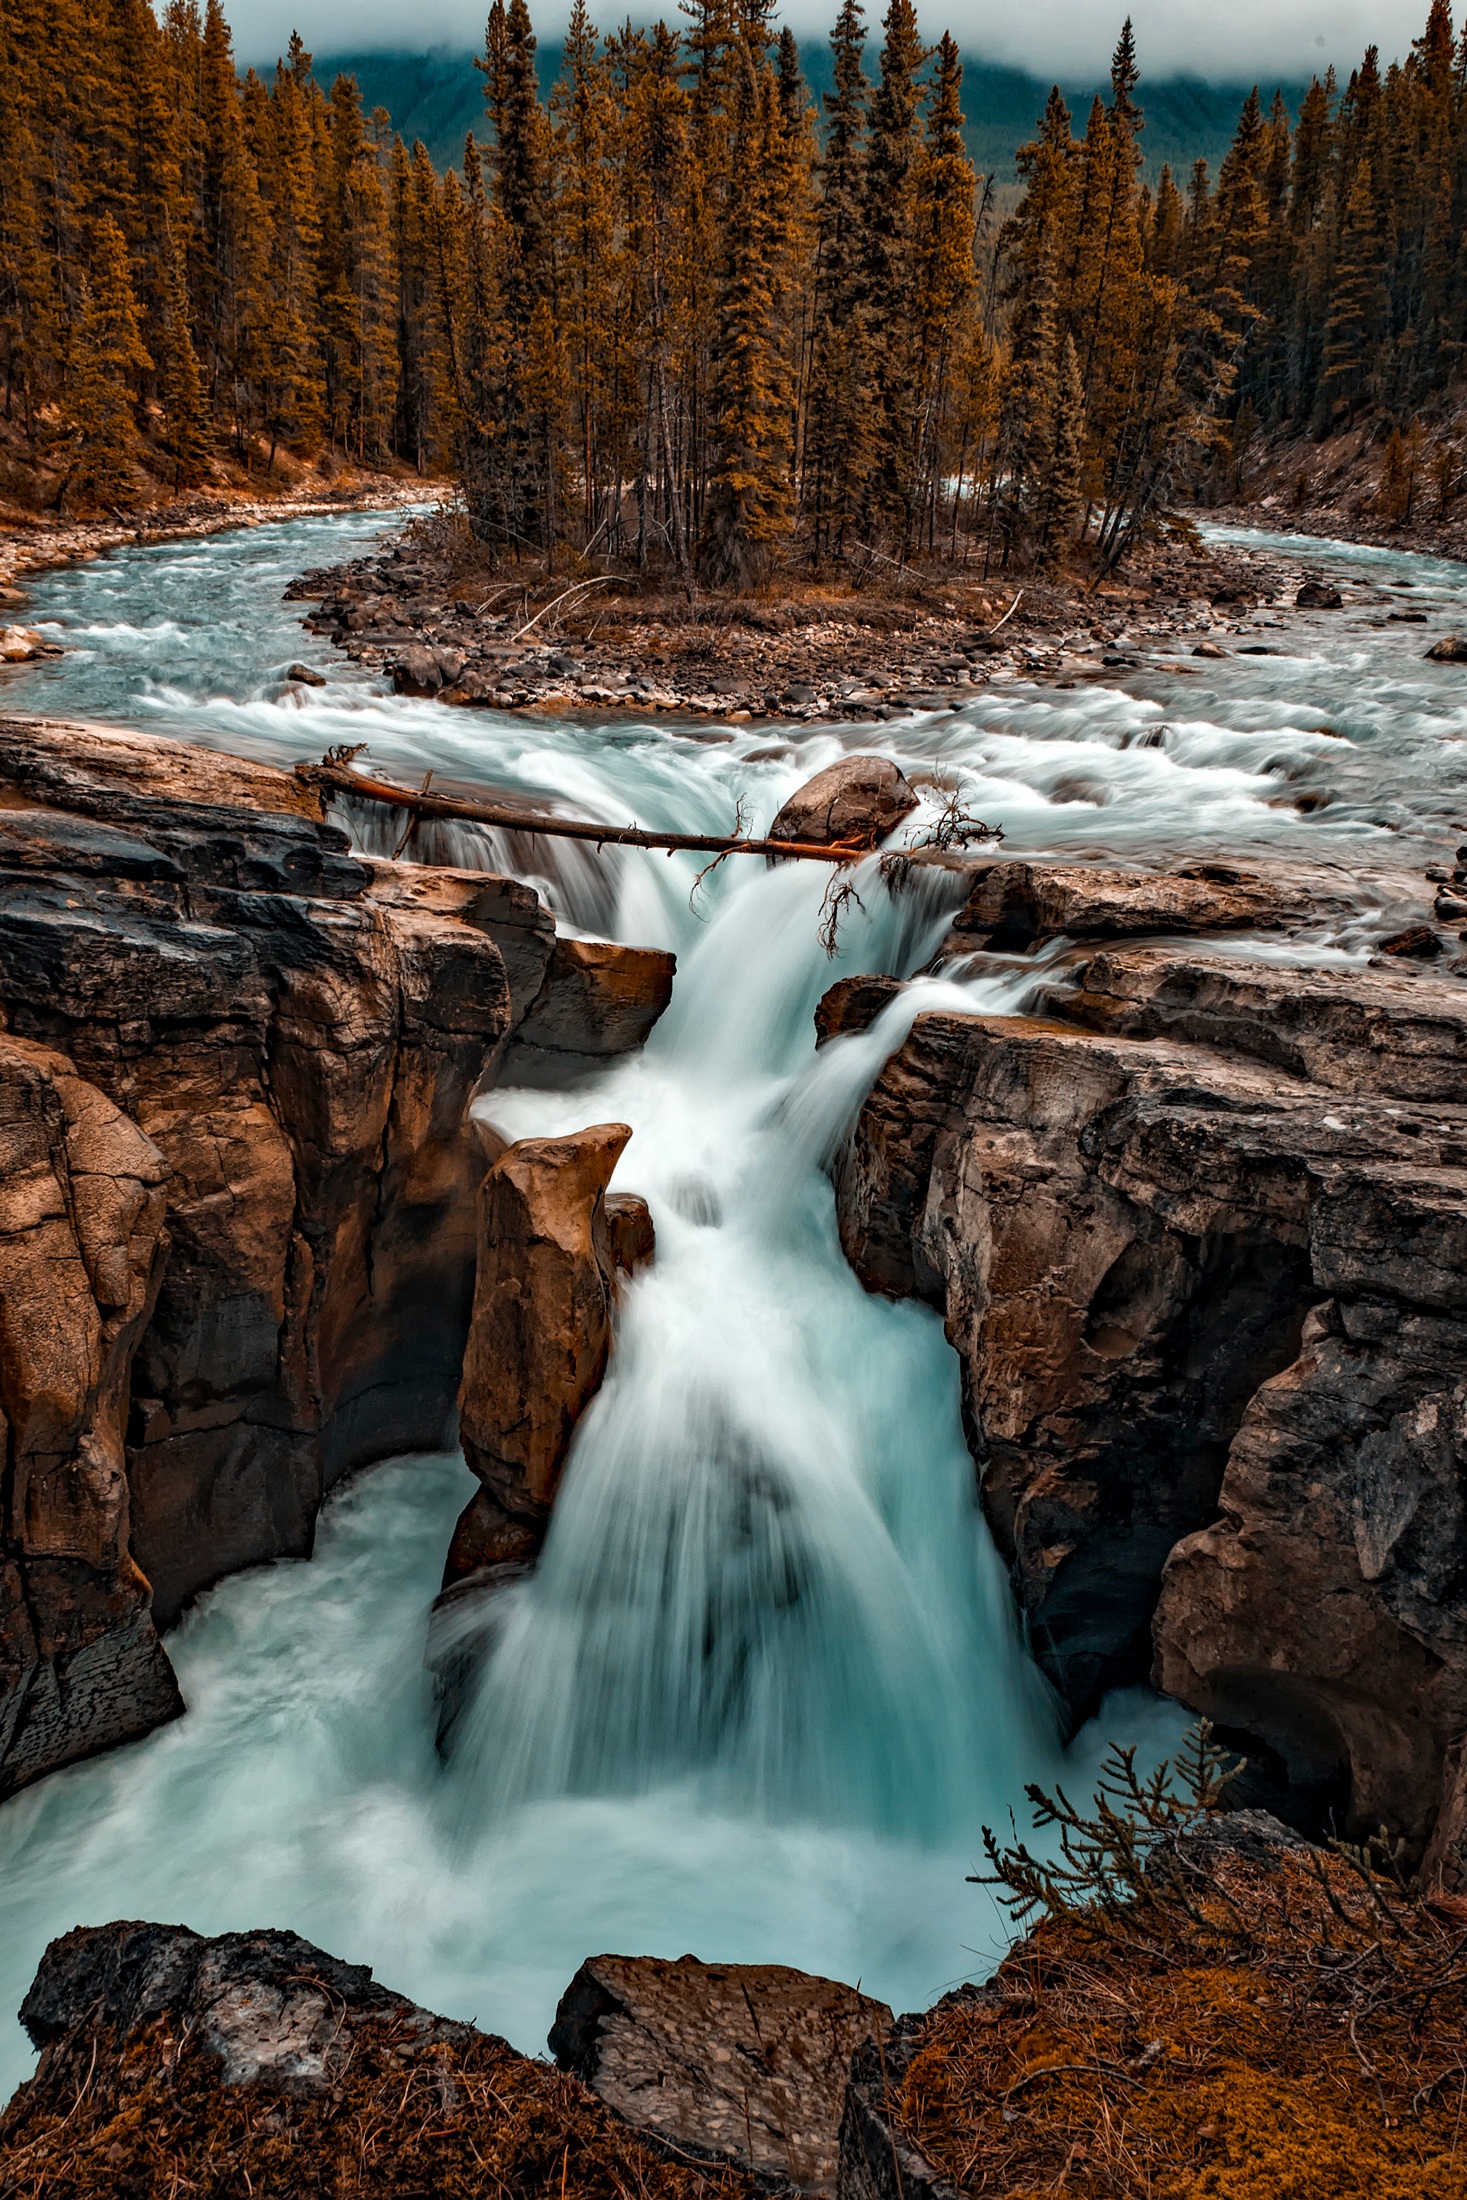
landscape, tree, water, nature, forest, rock, waterfall, wilderness, mountain, winter, countryside, fall, river, country, stream, ice, cascade, reflection, scenic, autumn, rocky, national park, season, body of water, washington, trees, woods, hdr, pacific northwest, mountains, falls, rapids, woodland, water feature